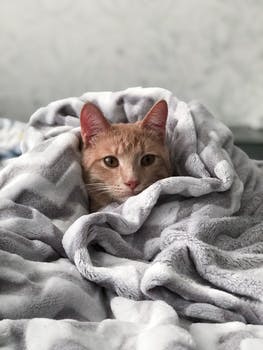
Label: No Watermark